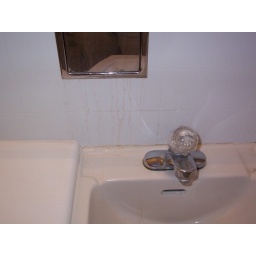
2nd Floor bathroom leaking around sink and wall